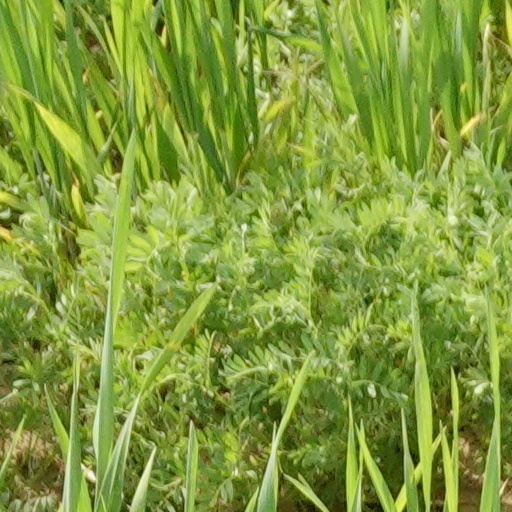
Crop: wheat